Tritirachium oryzae

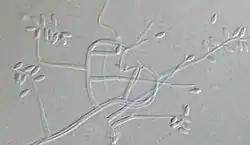
Photomicrograph of "Tritirachium oryzae" in Nomarski Differential Interference Contrast microscopy

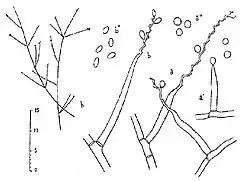
Original illustration of "Tritirachium oryzae" (as "Beauveria oryzae") by M.-F. Vincens

"Tritirachium oryzae" was first described as "Beauveria oryzae" by Vincens in 1923 in a study of fungi on rice in the French Vietnamese colony of Cochinchina. The species epithet, "oryzae" derives from the Latin, "orza", meaning rice. In 1940, Limber created the genus "Tritirachium" based on the zig-zag nature of the conidiom bearing cells that resembled the flowering rachis of"Triticum". Saccas independently rediscovered the fungus and named it "Beauveria heimii" in 1948. In 1972, de Hoog re-evaluated these fungi and confirmed the correct name to be "Tritirachium oryzae". The fungus is a member of the phylum, Basidiomycota, distantly related to the rust fungi.